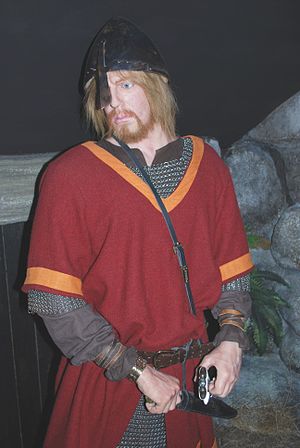
Vikingetiden på Færøerne
Viking i voksmuseet SagaMuseum i Vestmanna
Vikingetiden på Færøerne varede fra Grímur Kambans bosættelse i året 825 og til Tróndur í Gøtu døde i 1035 som øgruppens sidste vikingeoverhoved, hvorefter Leivur Øssursson samme år gennemførte sin magtovertagelse.